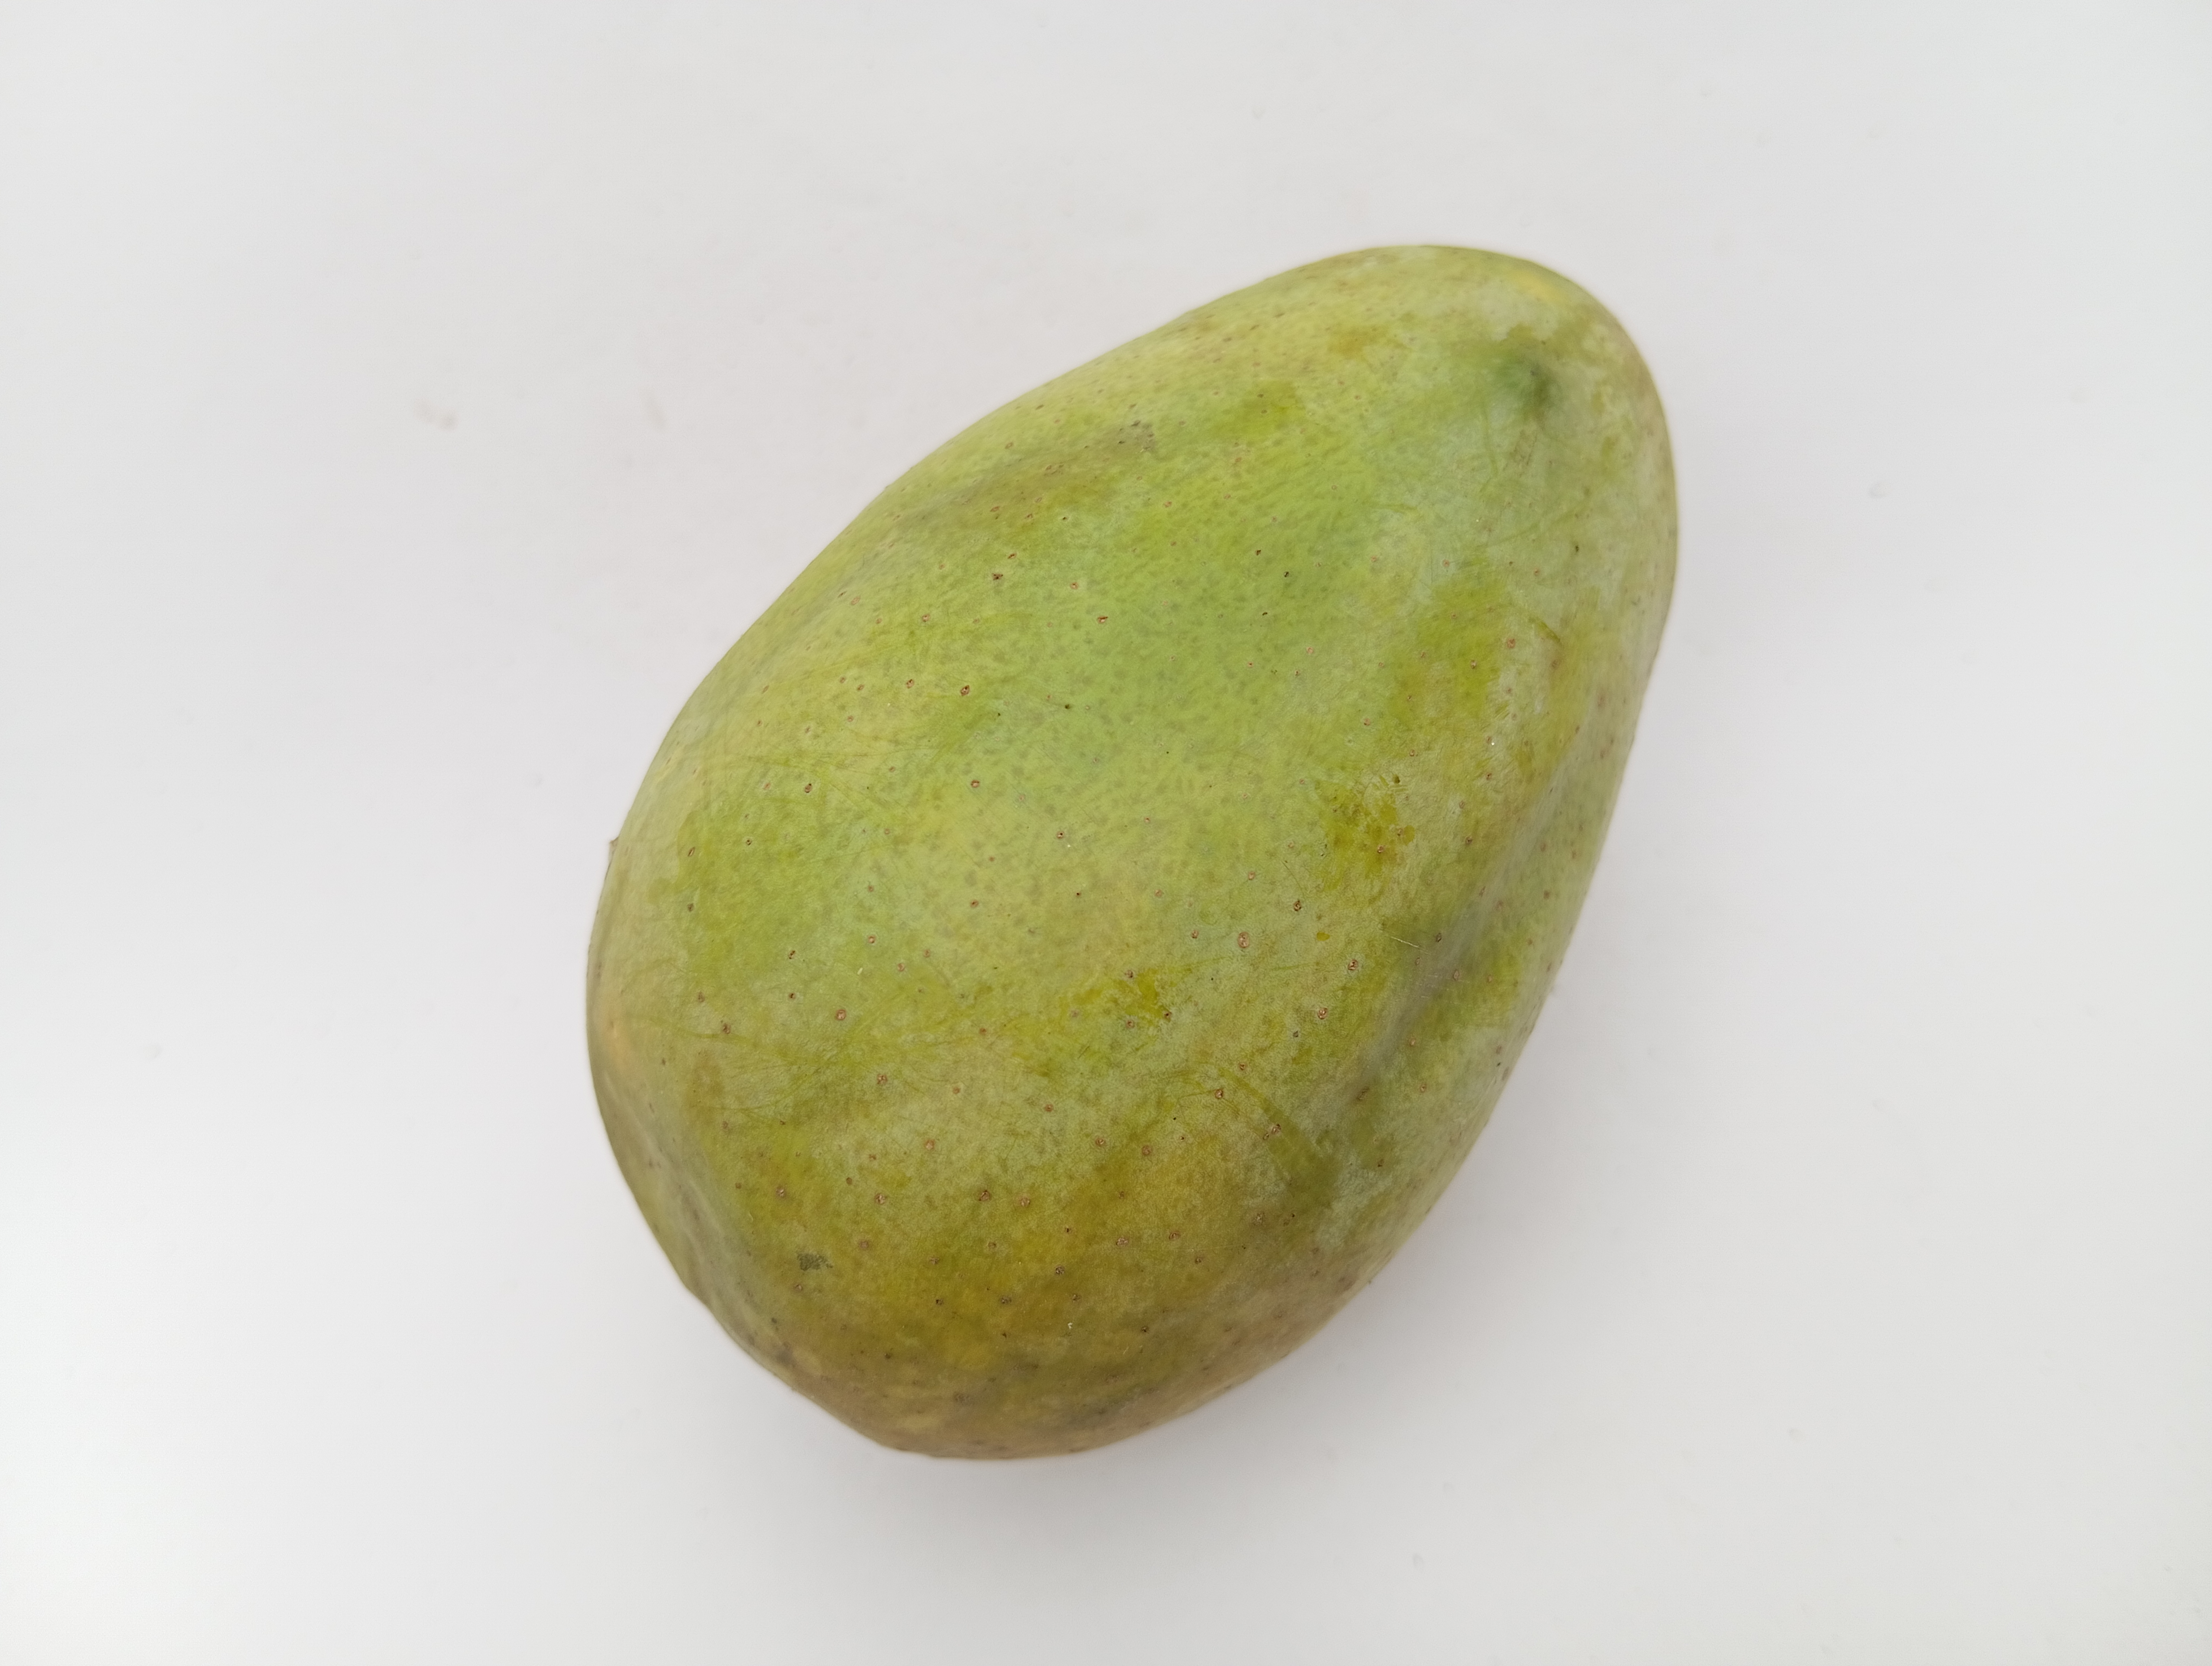
Mango variety: Langra